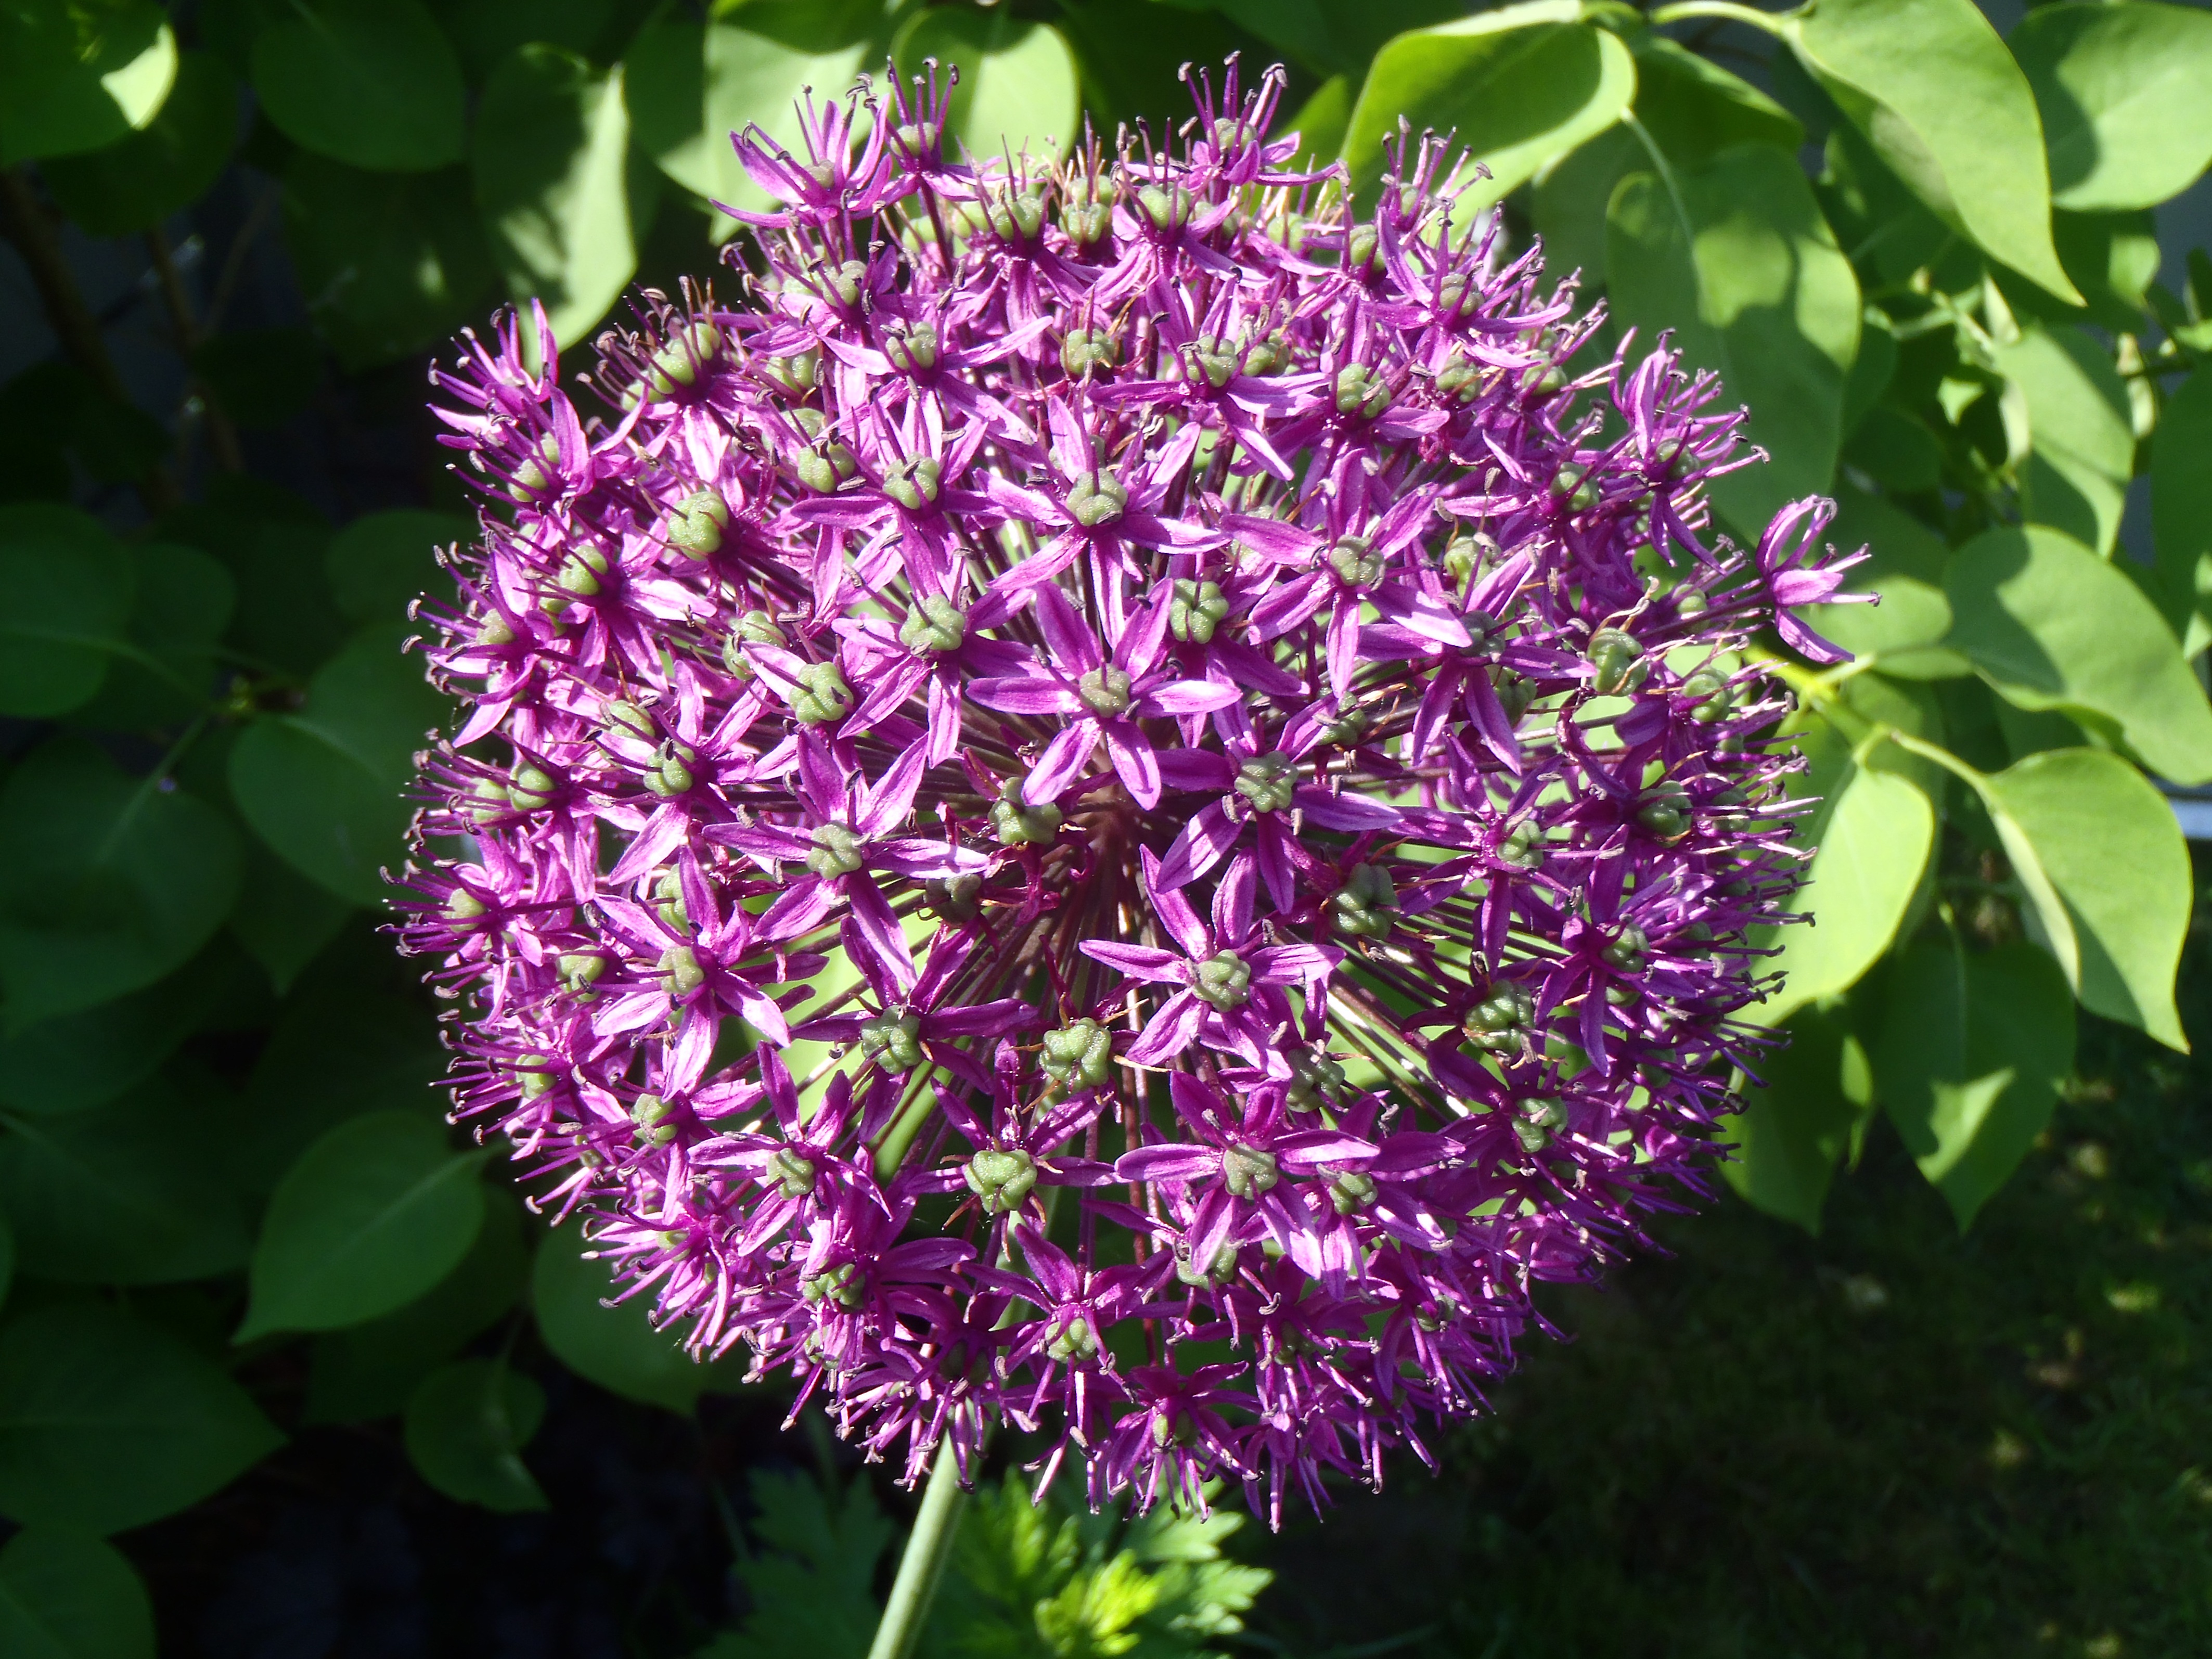
plant, flower, purple, summer, botany, garden, flora, wildflower, lilac, green leaves, flowering plant, annual plant, land plant, onion genus